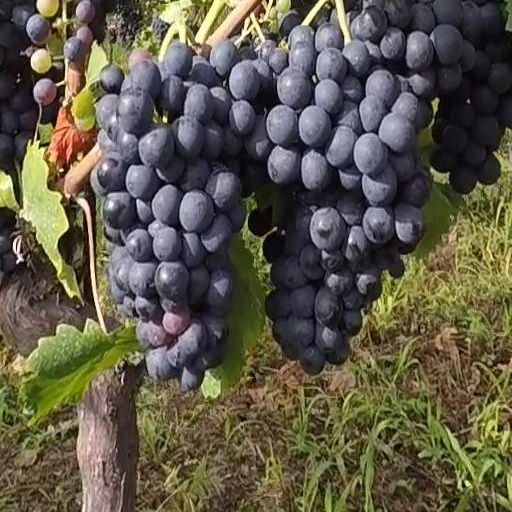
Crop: grape